Black-backed water tyrant

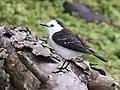
Costanera Sur, Argentina

The black-backed water tyrant is a medium-sized flycatcher, long. The sexes have the same plumage. Adults are mostly white. They have a black hindcrown and nape, a black back with a thin white band across the rump, black wings with two thin white wing bars, and a black tail with variable white tips and edges on the feathers. They have entirely white underparts. They have a dark iris, a black bill, and black legs and feet.